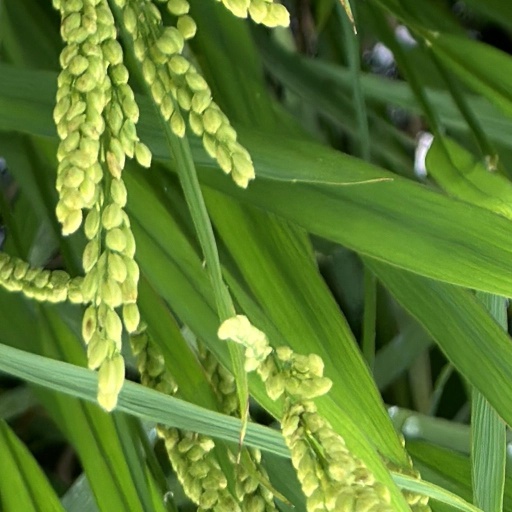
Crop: rice